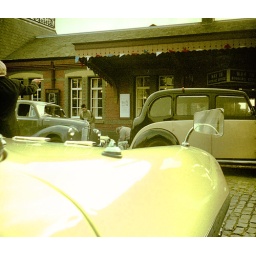
more classic cars - this time crossprocessed elitechrome in a Hanimex 35HS (cheapo plastic camera)